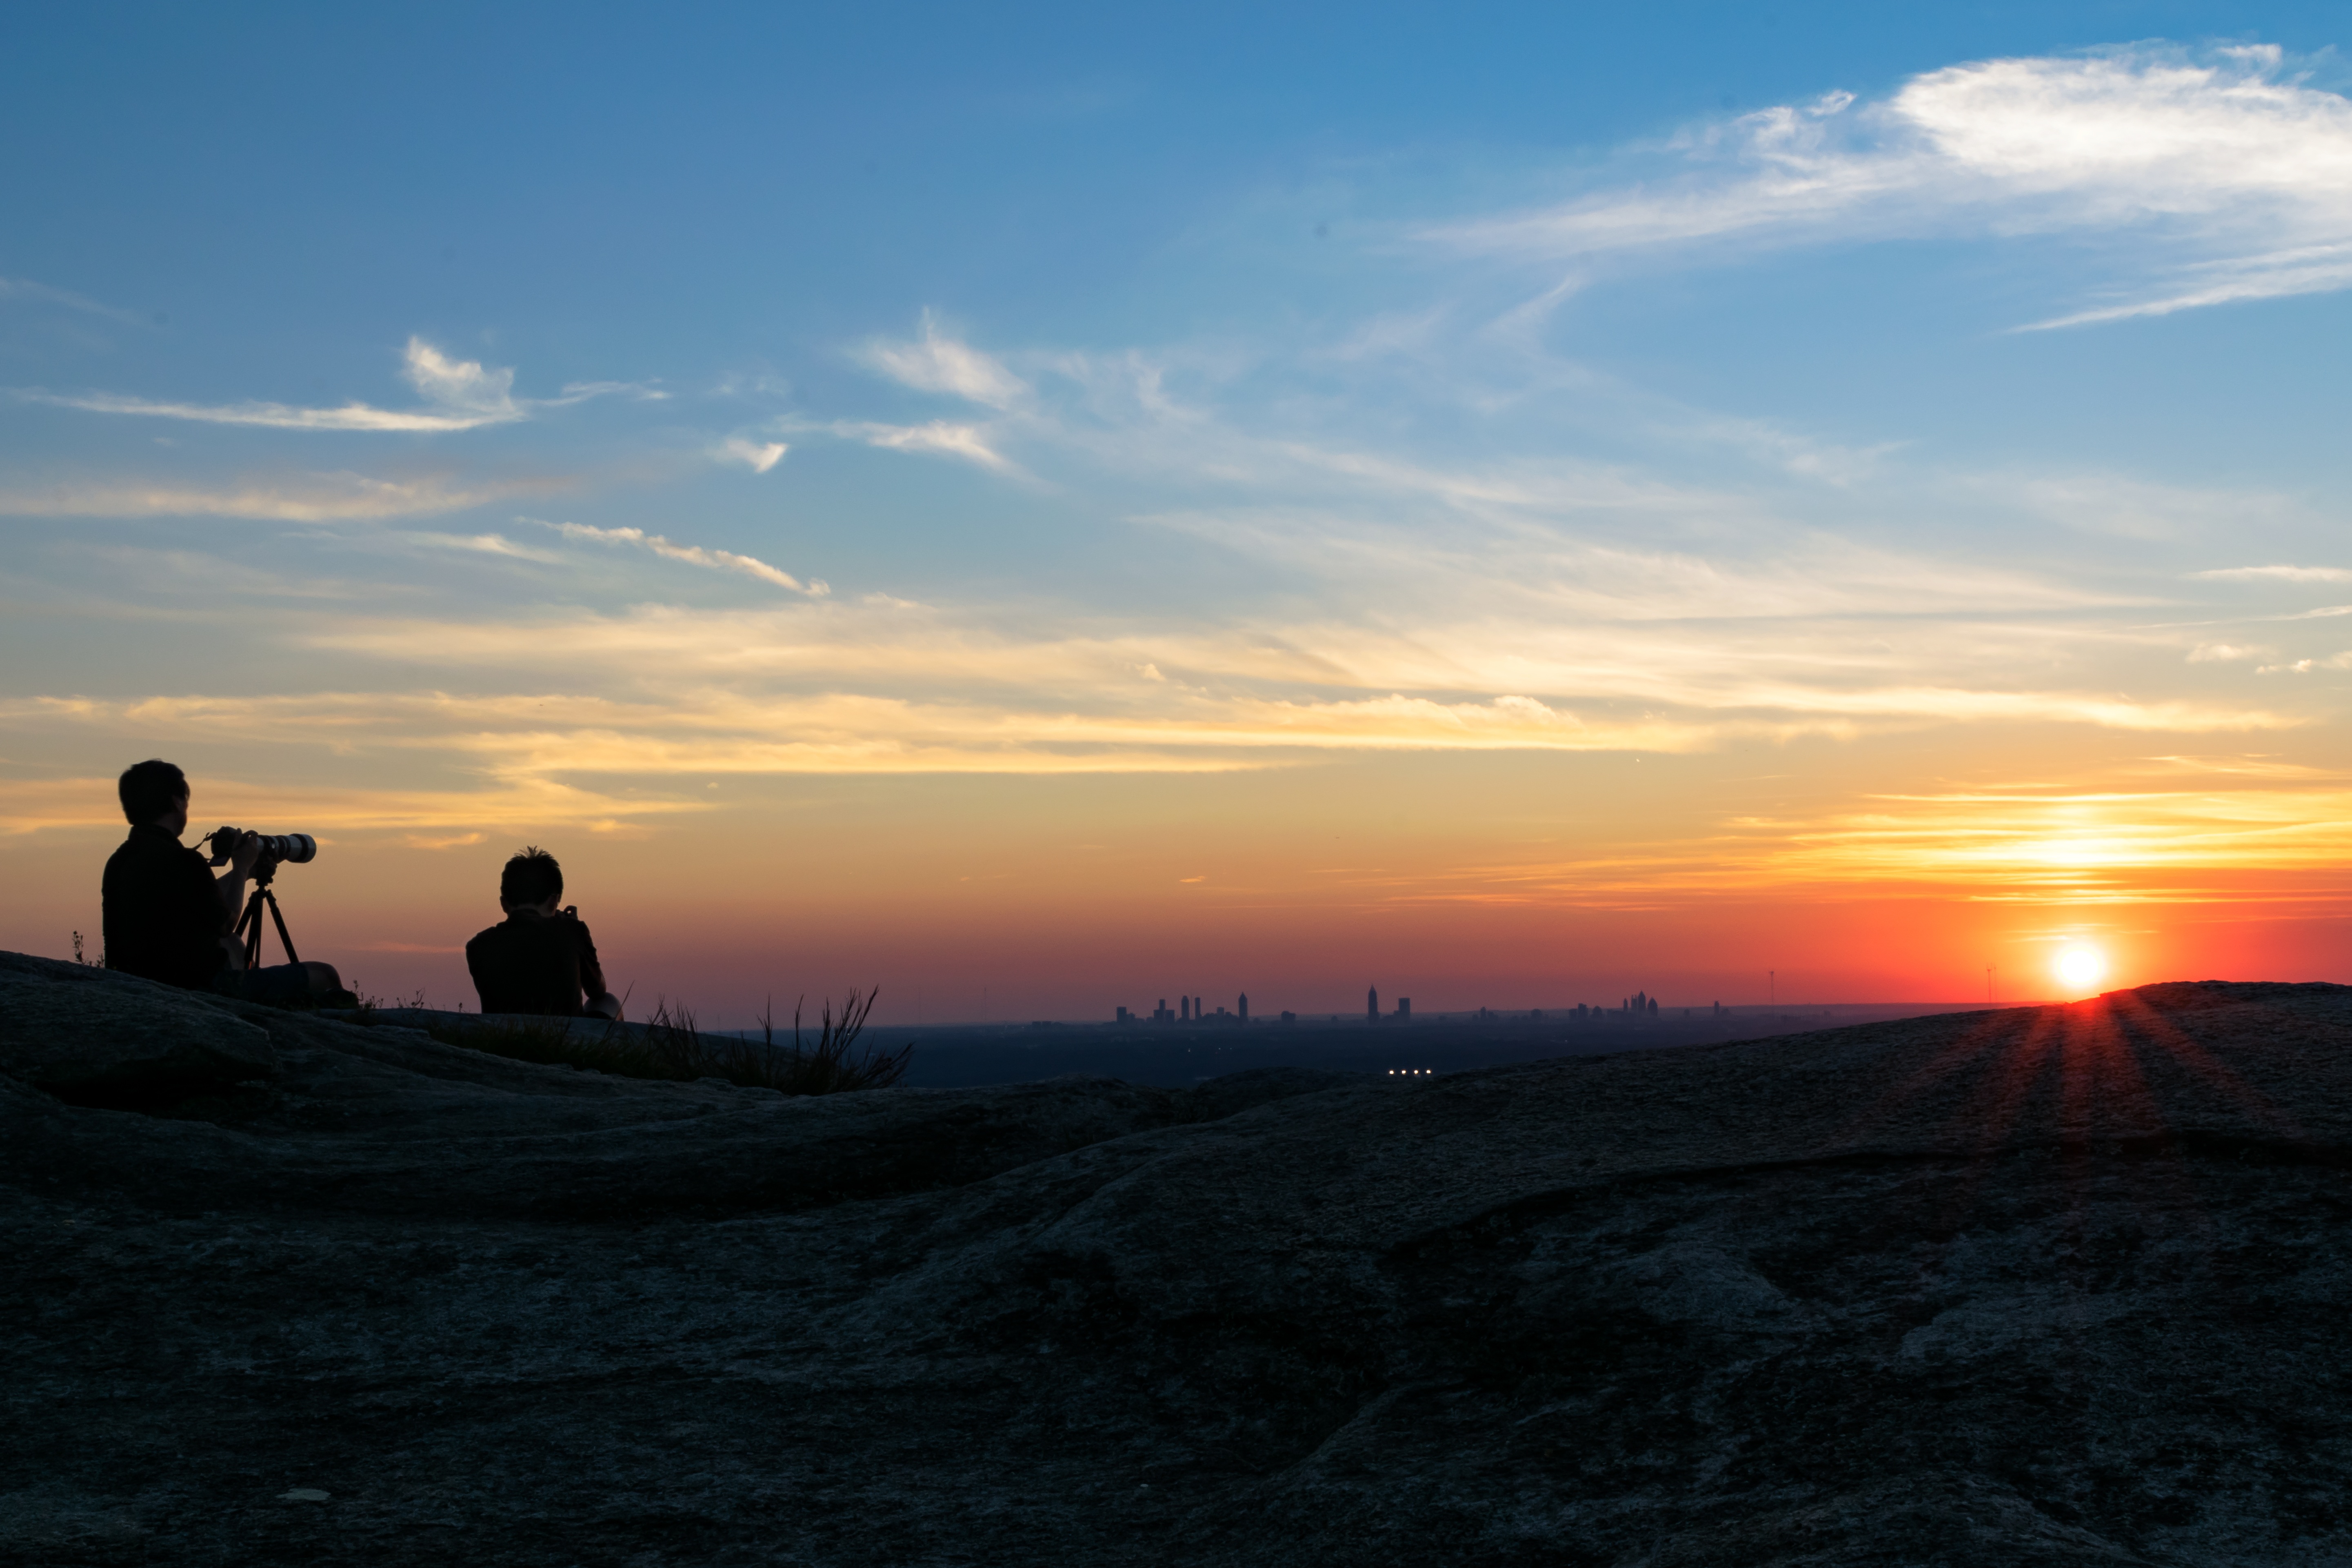
landscape, sea, coast, outdoor, sand, horizon, mountain, cloud, people, sky, sun, sunrise, sunset, camera, photography, sunlight, morning, hill, adventure, view, dawn, photo, dusk, standing, evening, orange, equipment, scenic, father, blue, yellow, tourism, lifestyle, son, expedition, shooting, hikers, picture, plateau, beautiful, exploration, photographing, photographers, destination, taking, afterglow, snapping, natural environment